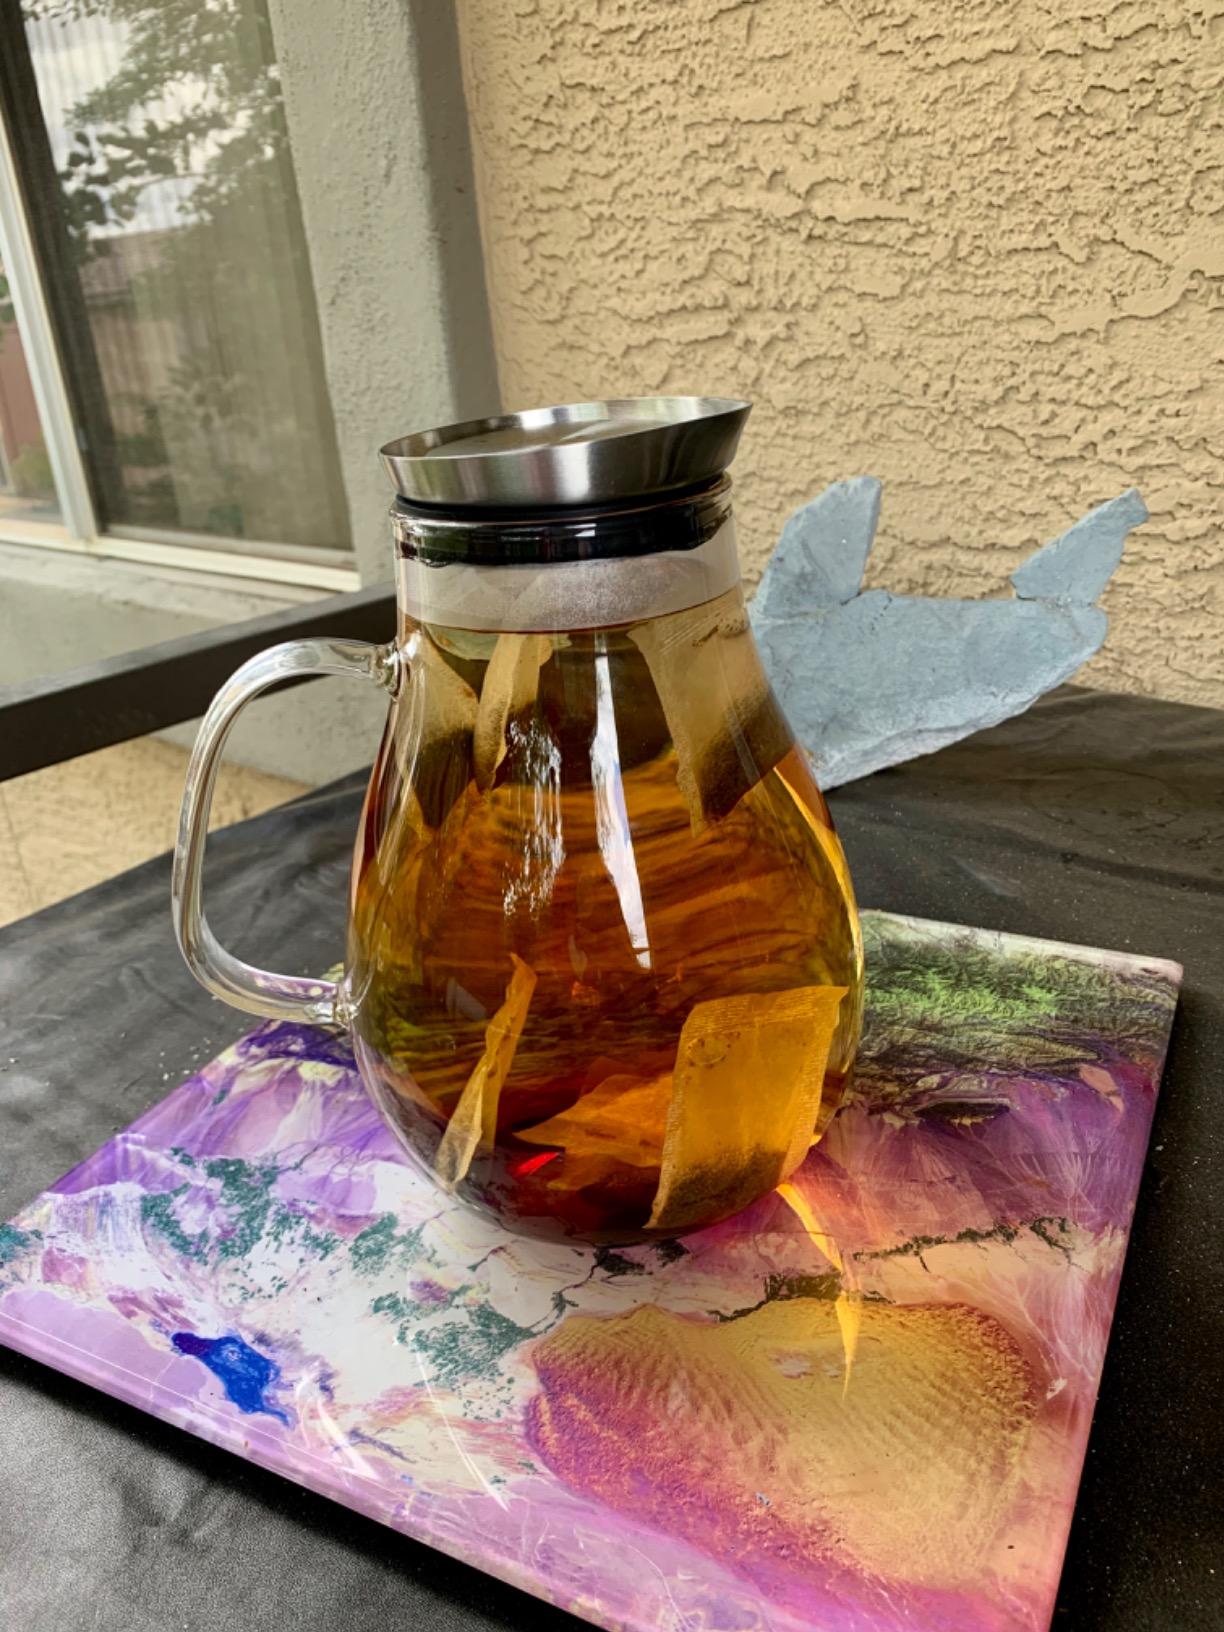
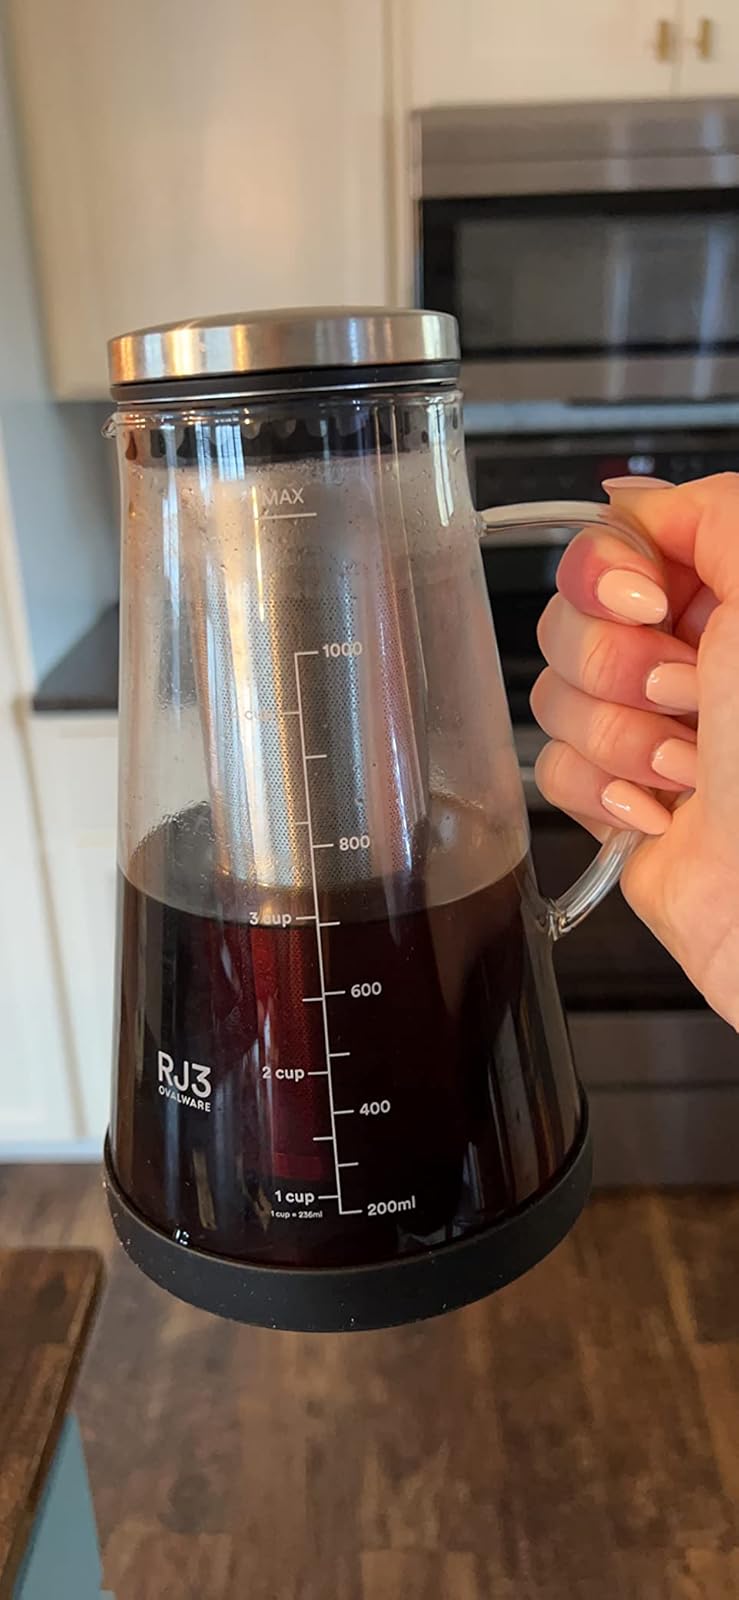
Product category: items_tea
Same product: no